Cordyline fruticosa

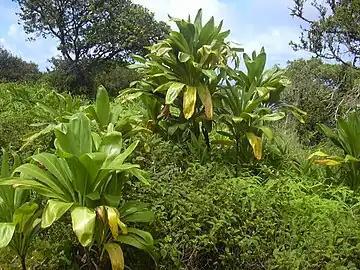
Specimens in Maui

Its original native distribution is unknown, but it is believed to be native to the region from Bangladesh, to Mainland Southeast Asia, South China, Taiwan, Maritime Southeast Asia, New Guinea, and Northern Australia. It has the highest morphological diversity in New Guinea and is believed to have been extensively cultivated there.